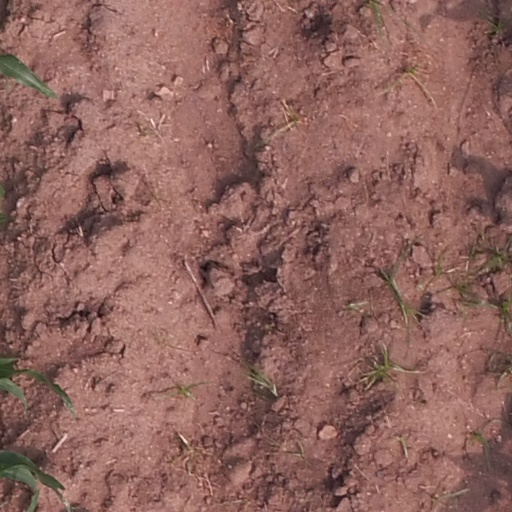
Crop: maize; corn